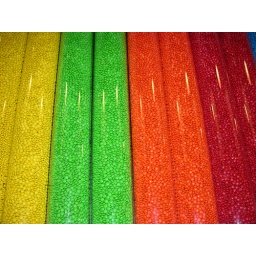
Yellow, green, orange and red - M&amp;amp;Ms at the M&amp;amp;M store in New York.